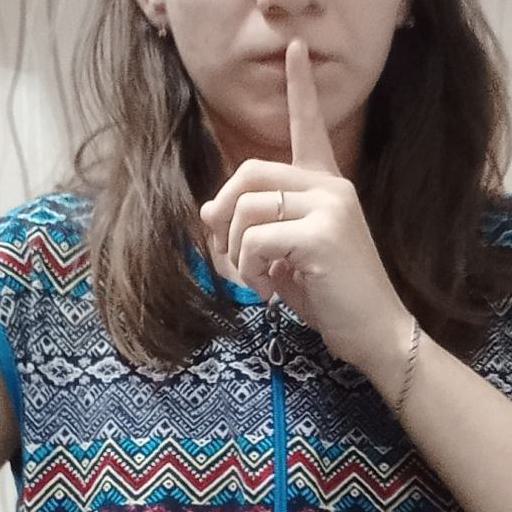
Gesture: mute